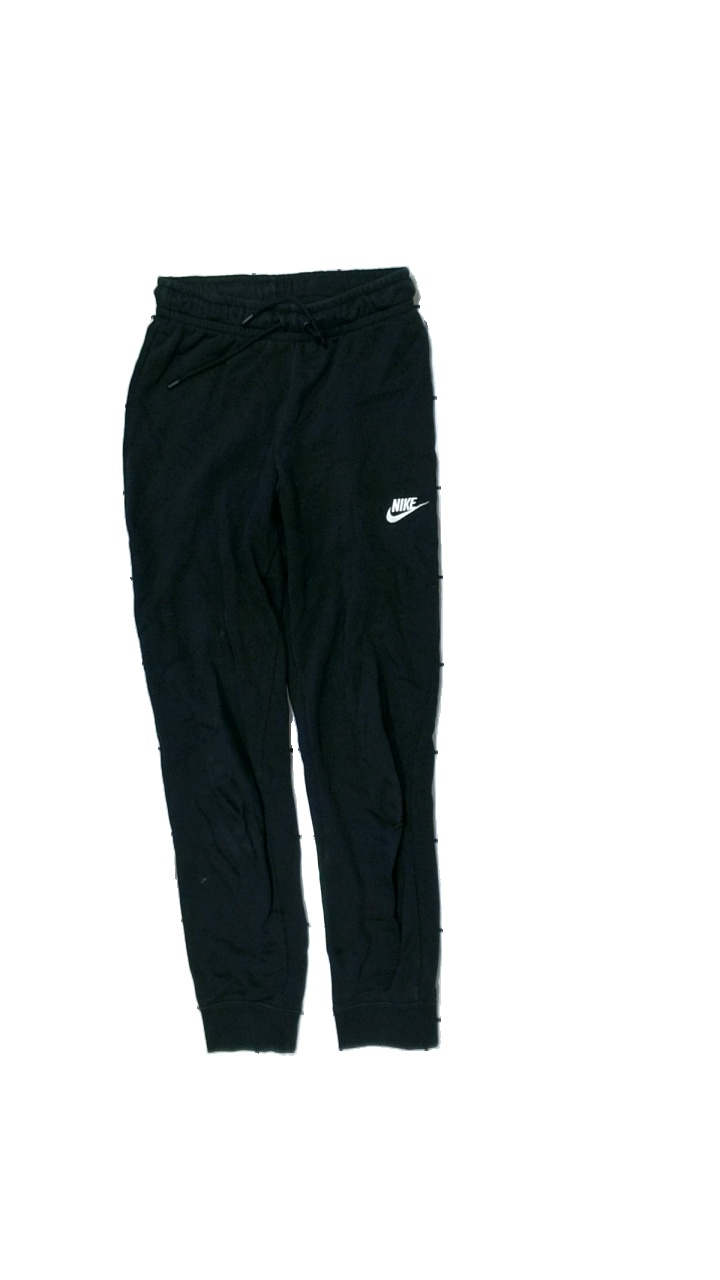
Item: Trousers (Men)
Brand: Nike
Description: svarta byxor med logga, fläckar fram
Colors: Black, White
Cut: Regular
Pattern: Logo print
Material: ?
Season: All
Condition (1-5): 3
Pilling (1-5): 5
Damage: fläckar
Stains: Major
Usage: Export
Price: <50